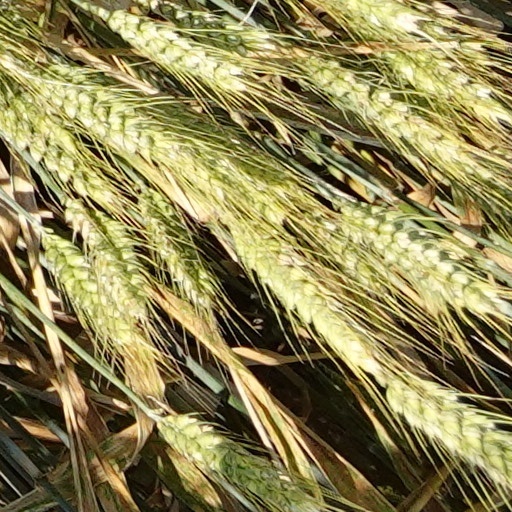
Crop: wheat